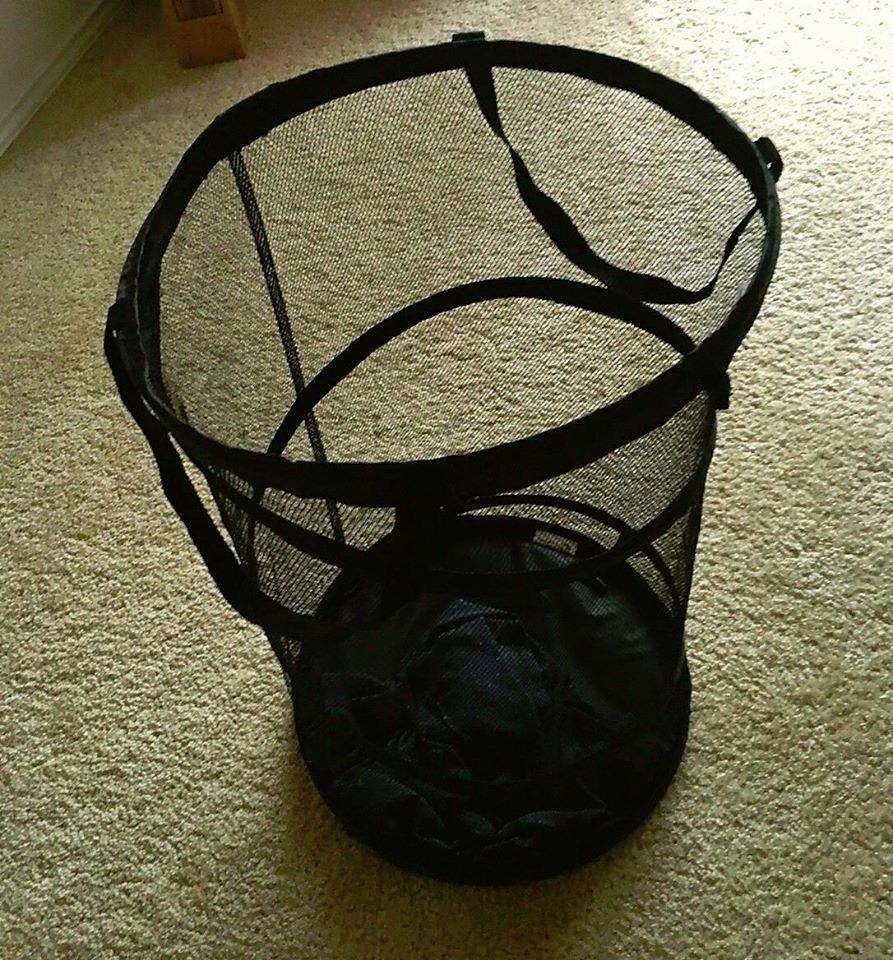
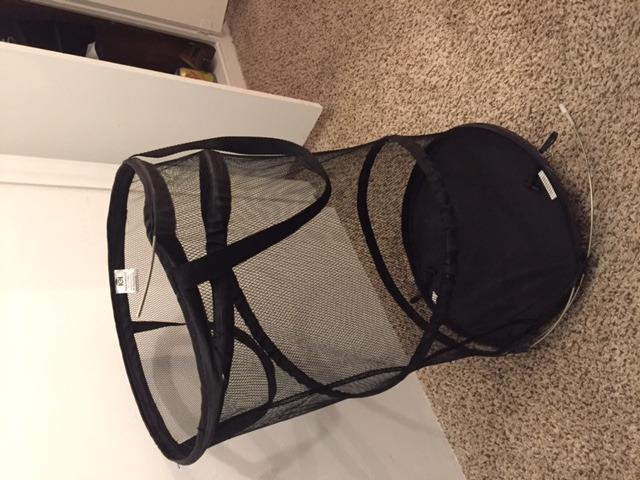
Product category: items_hamper
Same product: yes